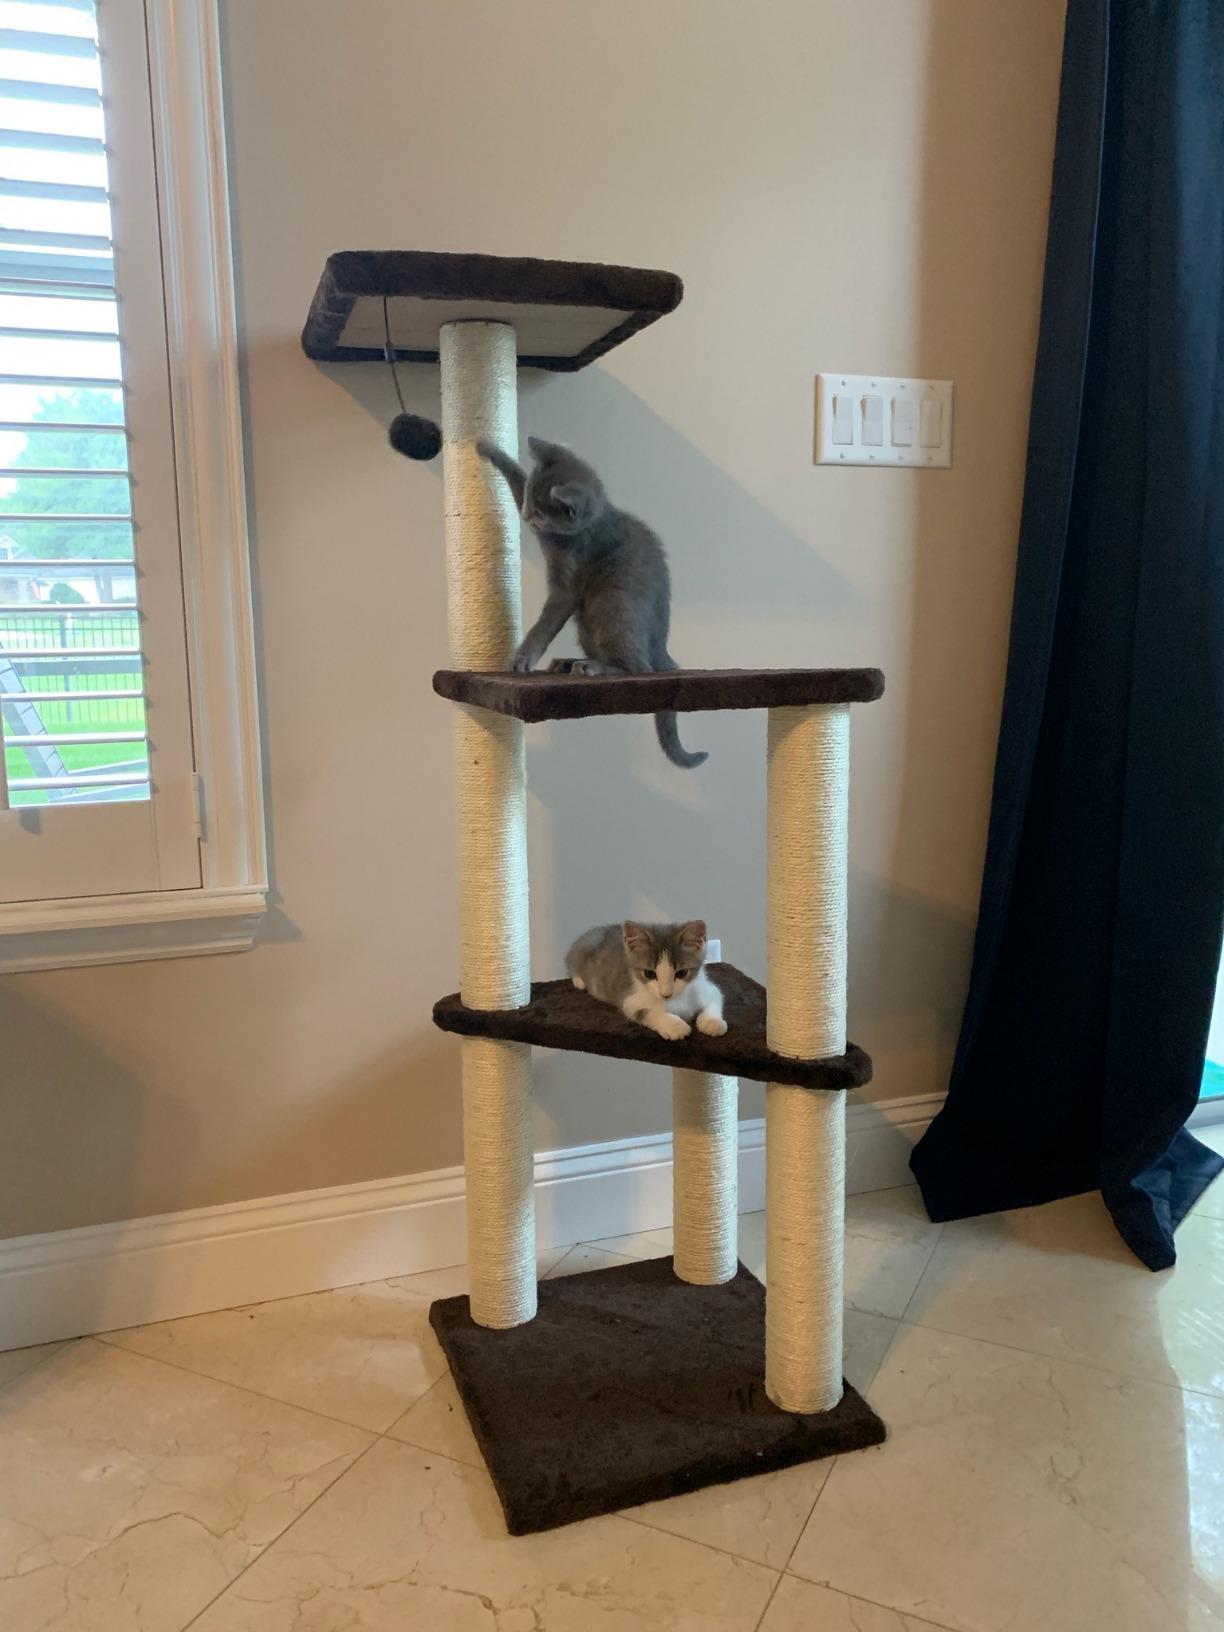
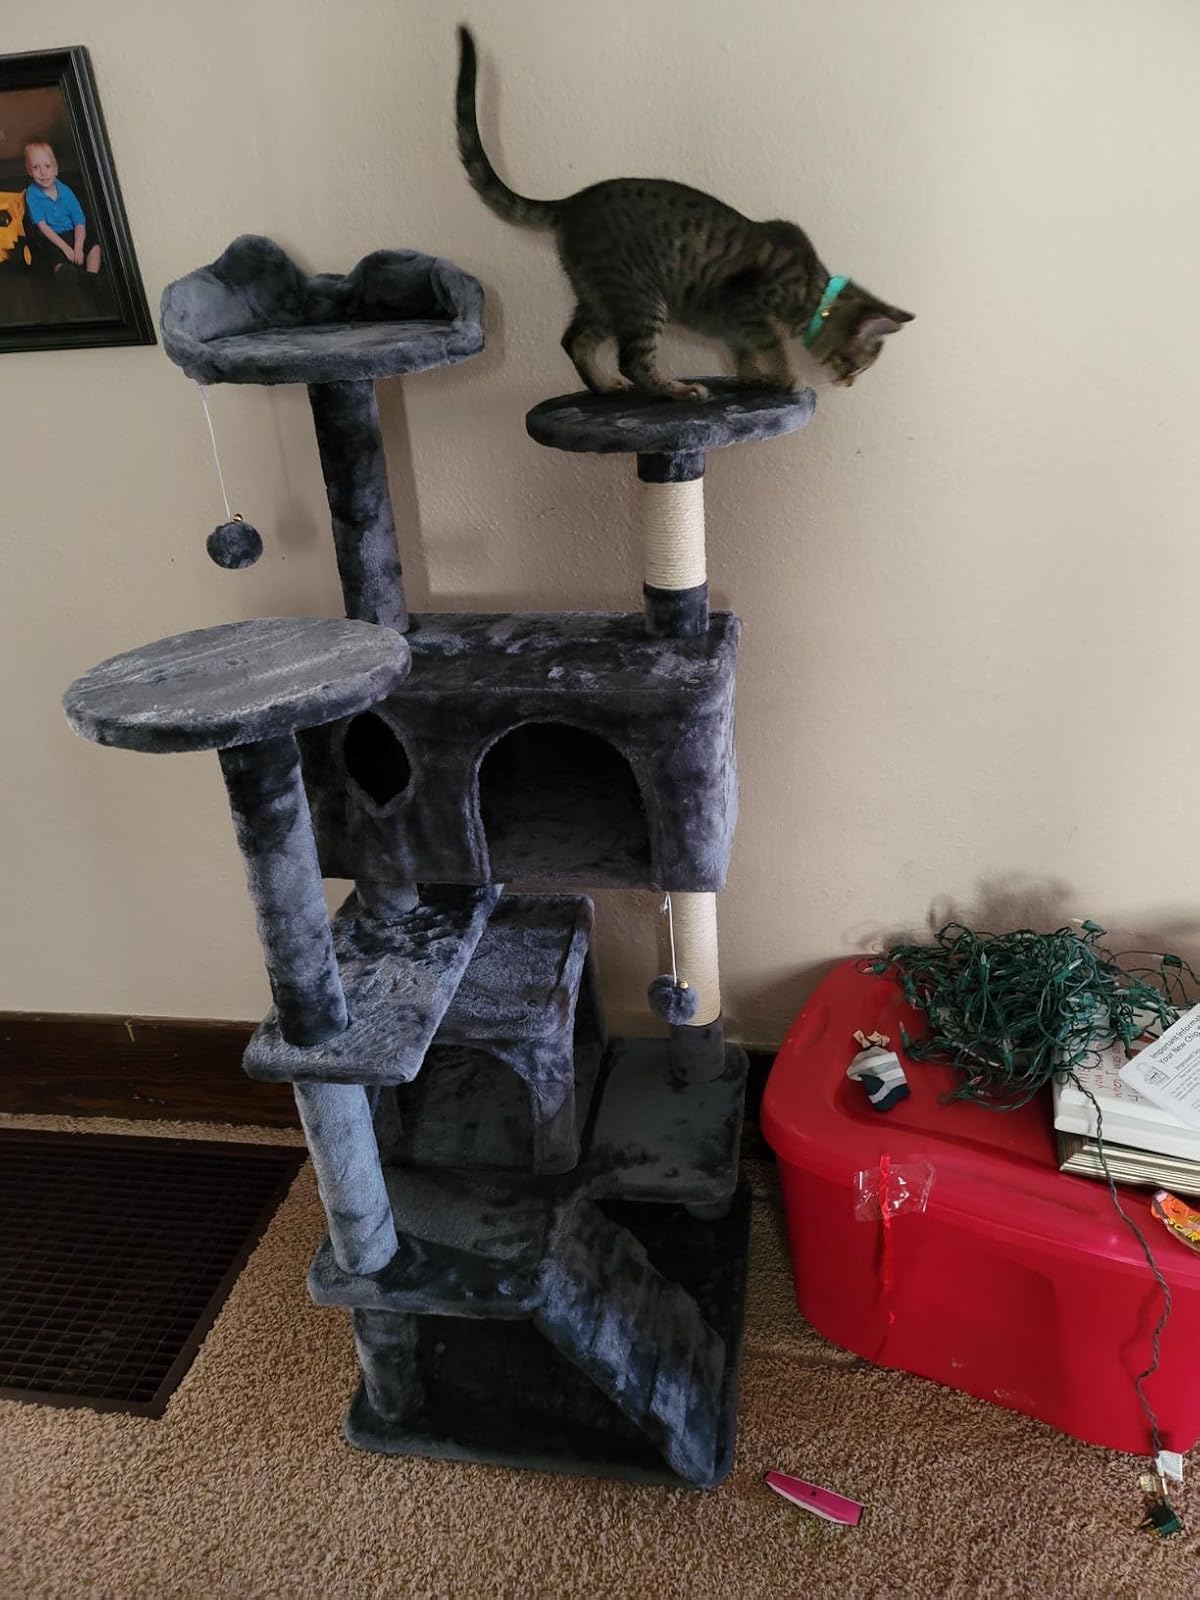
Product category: items_cat tree
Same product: no